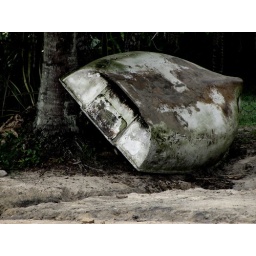
a boat by a river